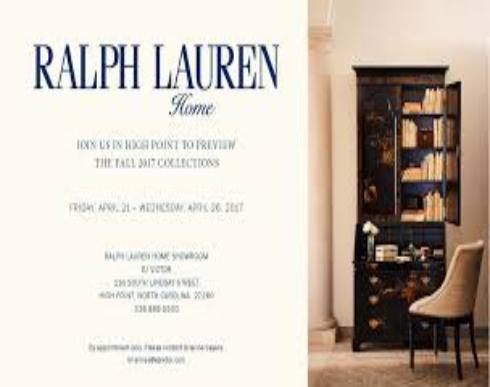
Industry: Necessities